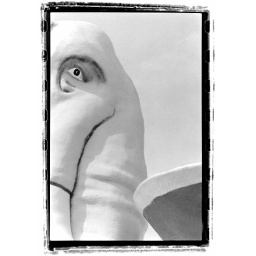
A pink elephant holding a martini glass in his trunk. This was outside the establishment featured in my &amp;quot;boozeman&amp;quot; photo.